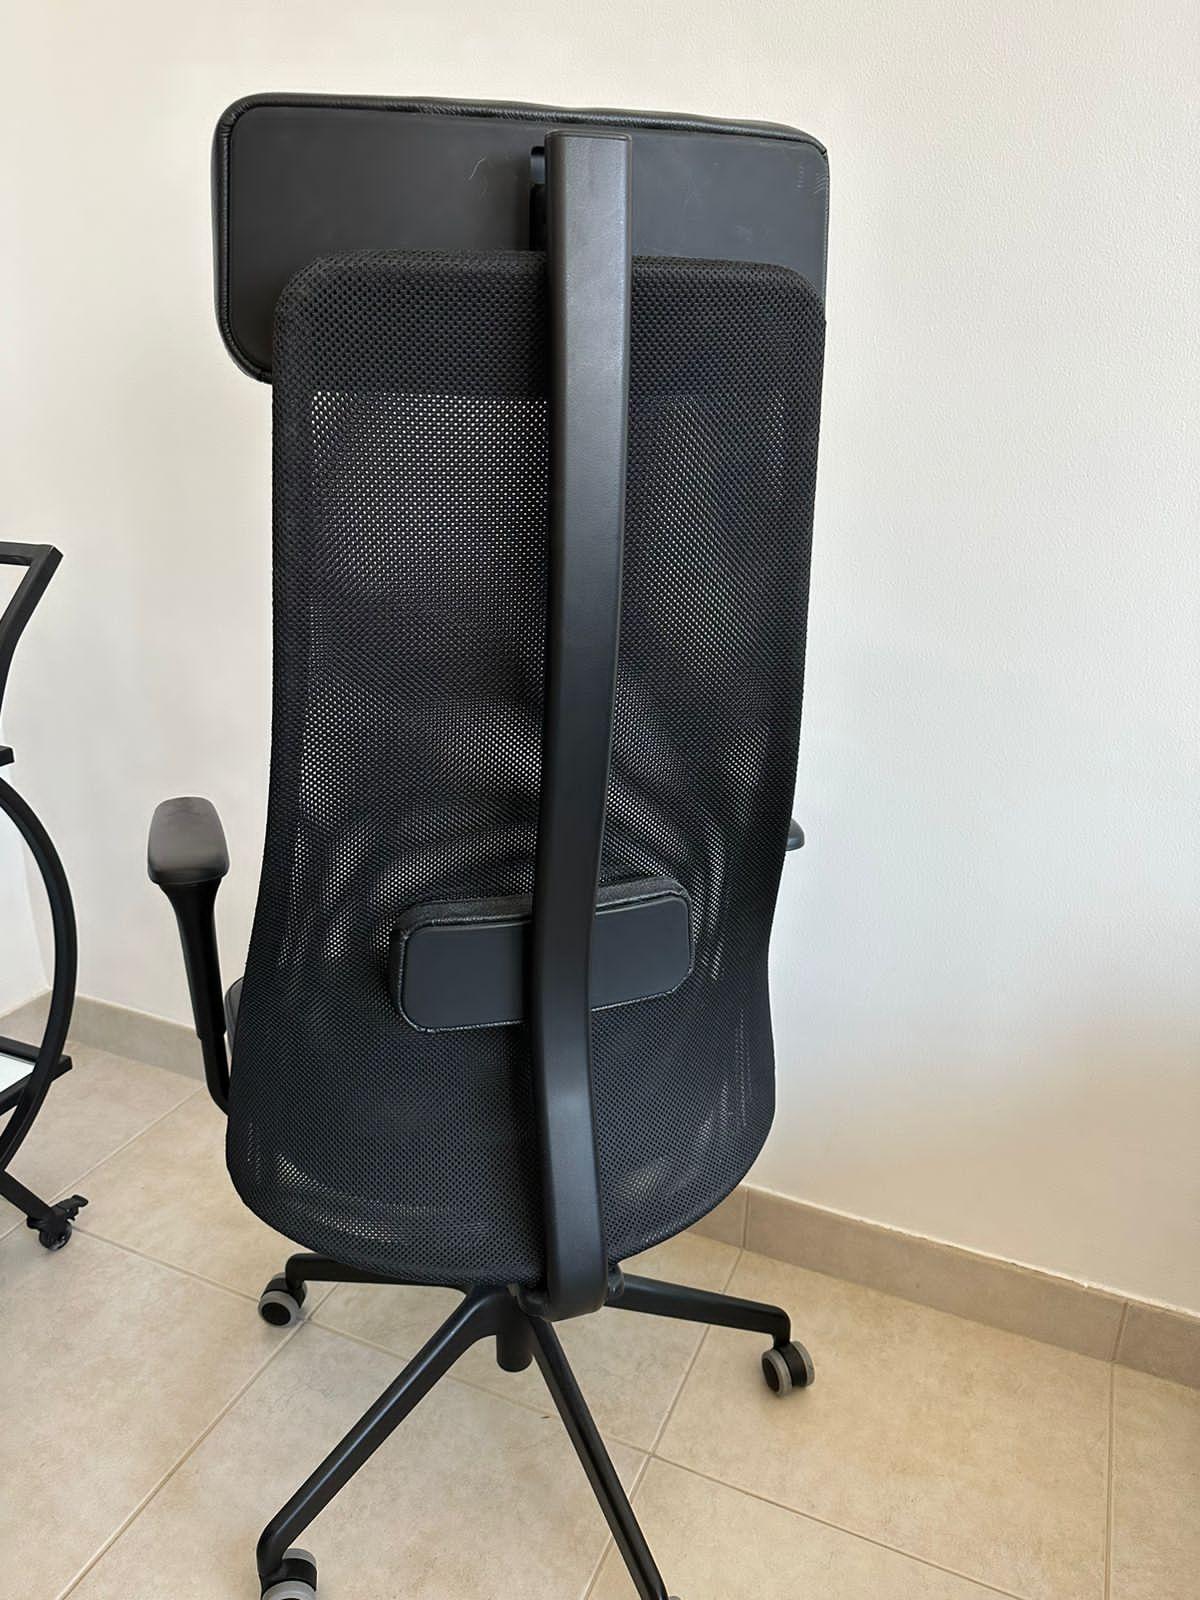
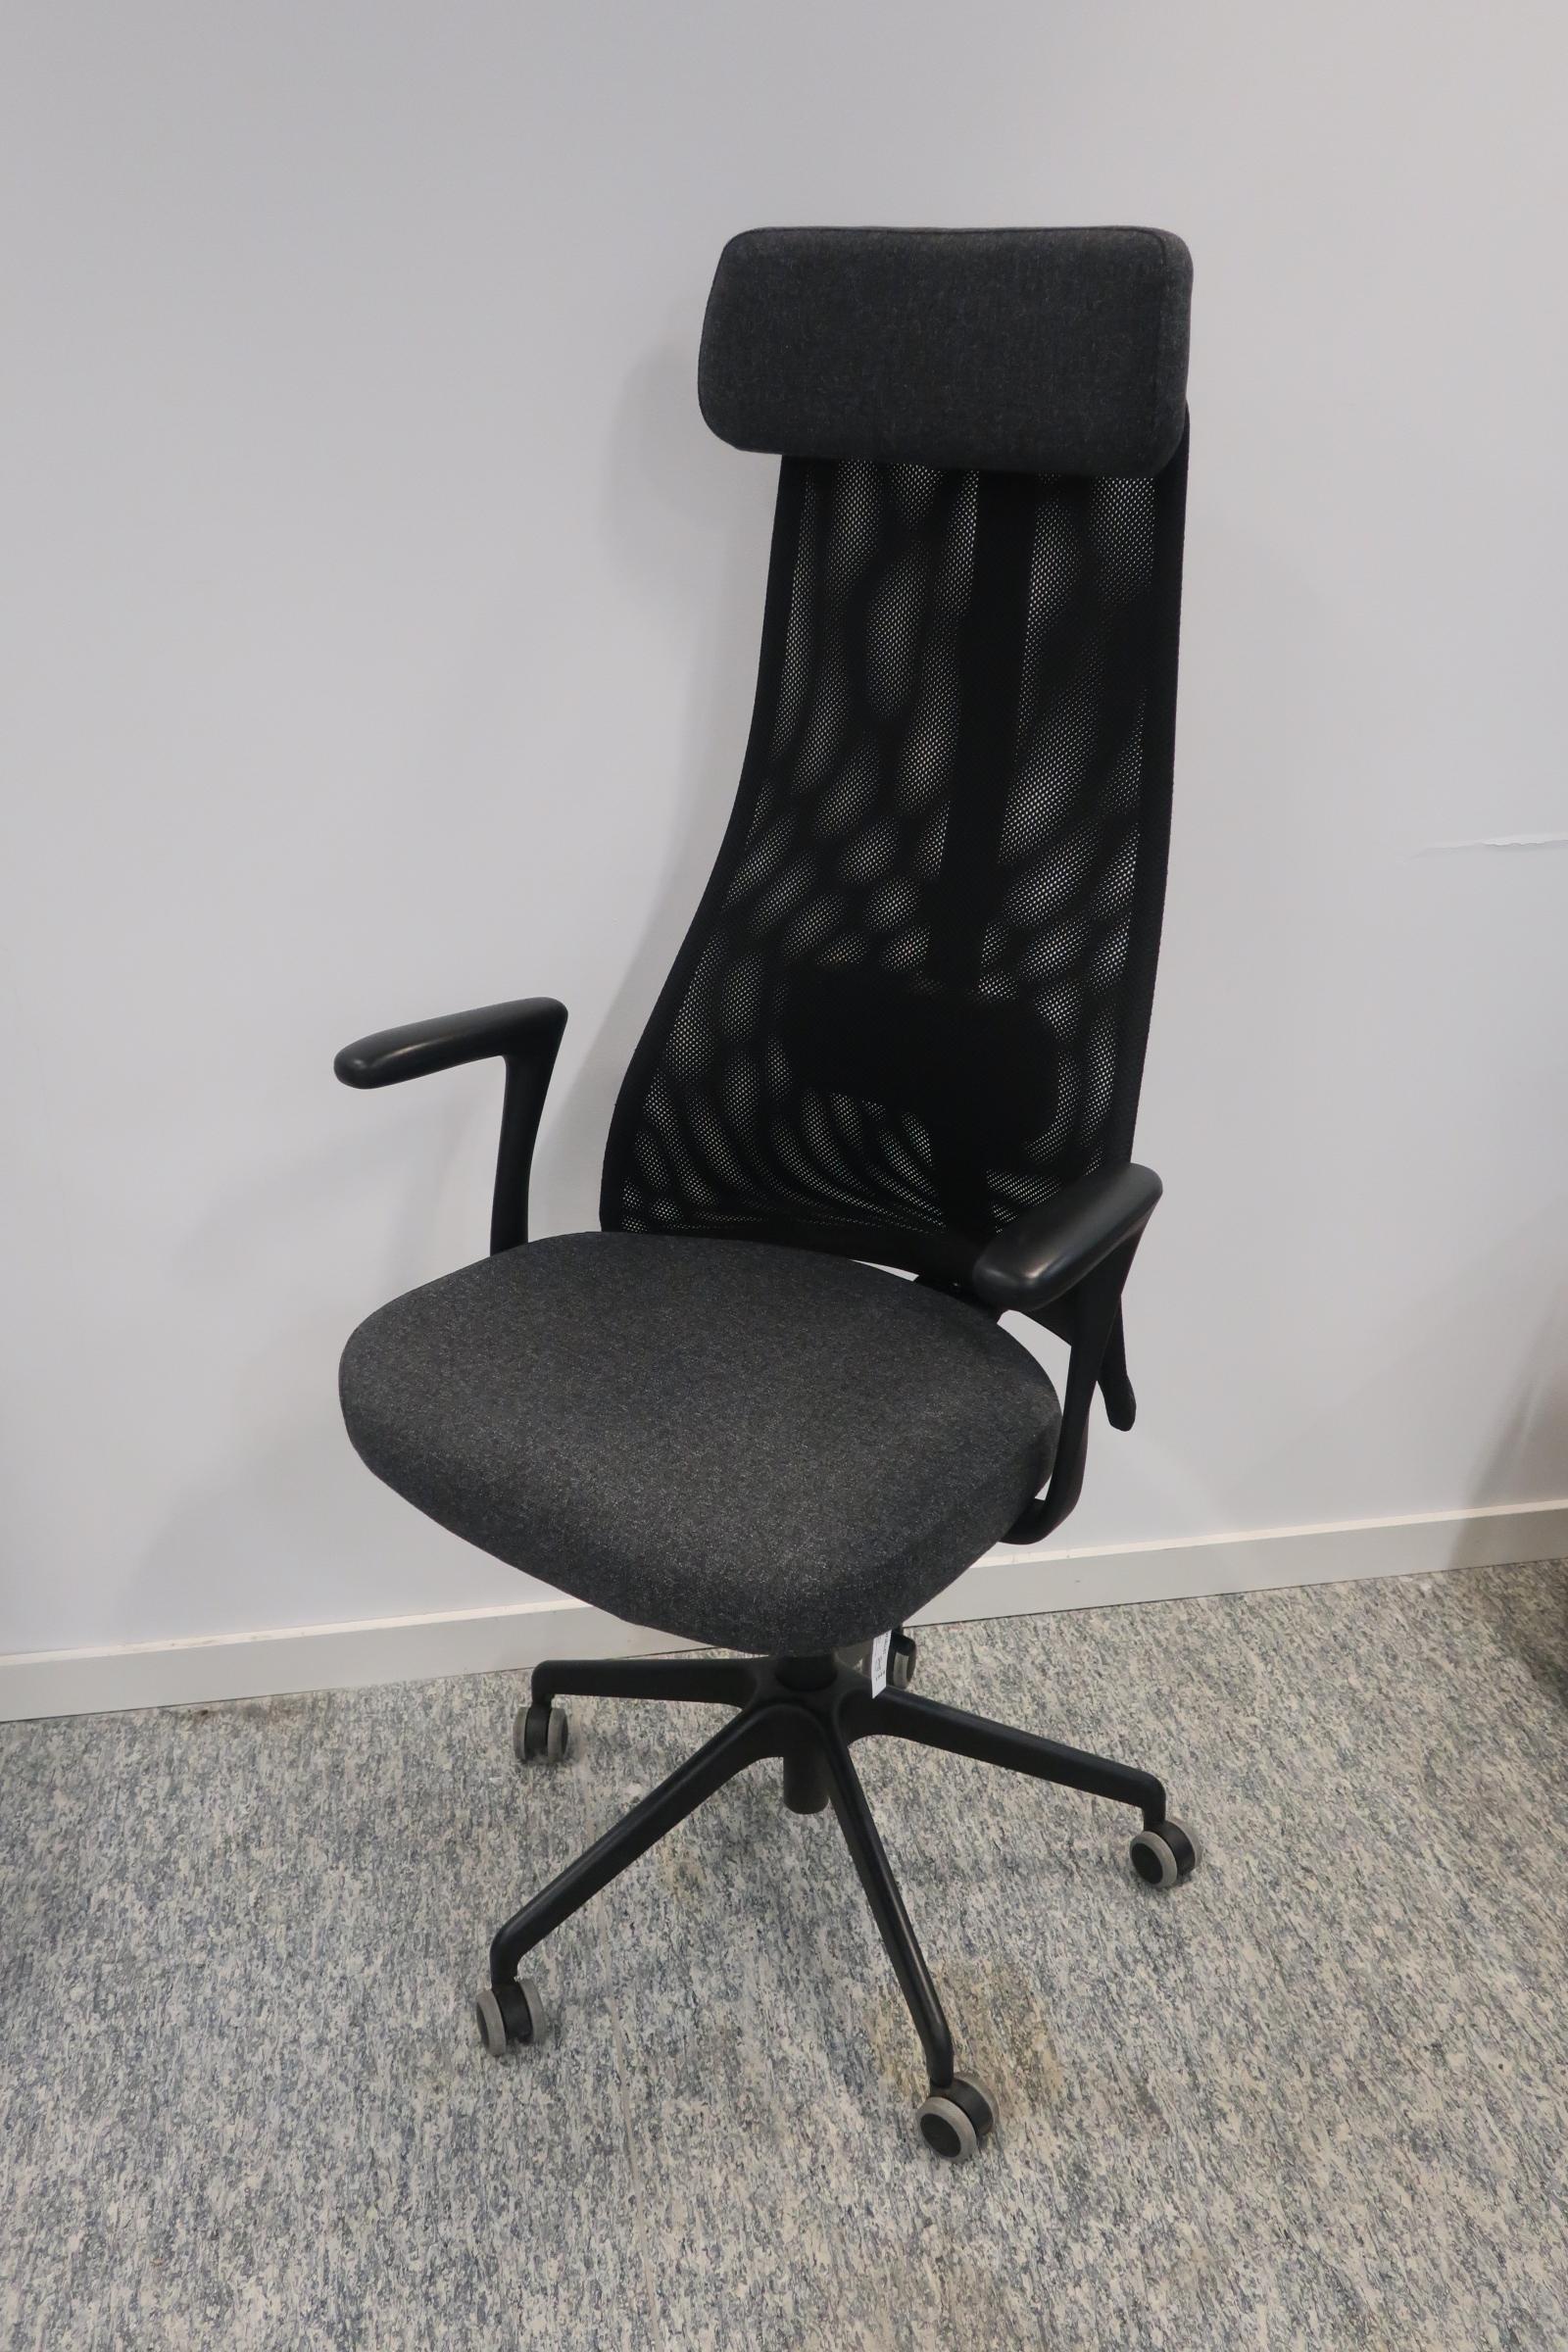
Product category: items_chair
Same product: yes